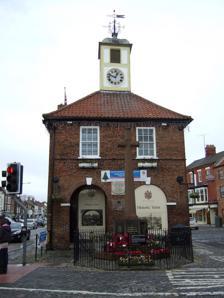
Building: Yarm Town Hall
Country: United Kingdom
Year built: 1710
Municipal building in Yarm, North Yorkshire, England Yarm Town Hall Yarm Town Hall Location High Street, Yarm Coordinates 54°30′33″N 1°21′15″W / 54.5092°N 1.3543°W / 54.5092; -1.3543 Built 1710 Architectural style(s) Dutch style Listed Building – Grade II Official name Town Hall Designated 5 May 1952 Reference no. 1329488 Shown in North Yorkshire Yarm Town Hall is a municipal building in the High Street in Yarm , North Yorkshire , England. The structure, which is the meeting place of Yarm Town Council, is a Grade II listed building . History The Second Boer War Memorial The first building on the site was a medieval tollbooth erected to enable the lord of the manor collect tolls from people on the north-south coaching route between London and Edinburgh . The town was an important coaching stop located just south of the bridge across the River Tees . A bell to be rung in case of flooding or fire was installed in the belfry in 1690: it was inscribed: "Si Deus pro nobis ouis contra nos." (English: If God is for us, who can be against us?) When the old tollbooth became dilapidated, the then lord of the manor, Thomas Belasyse, 3rd Viscount Fauconberg , decided to demolish it and to replace it with a new structure. The new building was designed in the Dutch style , built in red brick and completed in 1710. The building was arcaded on the ground floor, so that markets could be held, with a room for the administration of tolls on the first floor. The design involved a symmetrical main frontage with two bays facing south along the High Street; there were sash windows on the first floor and it featured a pyramid -shaped roof with a square clock tower, a belfry and a weather vane . The bell for the new building had been recovered from the old tollbooth. The new building continued to operate as a tollbooth, especially after the Catterick Bridge to Durham turnpike road opened in 1747, and was still referred to as a tollbooth in the early 19th century. The building also served as the venue for court hearings held by the lord of the manor and, later, by the local magistrates . It appeared, by 1824, to have a "ruinous and unseemly appearance" but, after repairs were carried out in the mid-19th century, it was described as "a neat building". After a heavy flood on 17 September 1771, a plaque was installed in the building to record the level of the flood and a second plaque, recording a less severe flood on 10 March 1881, was installed on the south elevation of the building following that event. Some of the arches were bricked up in 1888 to accommodate a set of imperial measures, typically held by local authorities to ensure tradesmen comply with the Weights and Measures Act 1824 . A plaque to commemorate the lives of service personnel who had served with the Prince of Wales's Own Regiment of Yorkshire and with the Imperial Yeomanry in the Second Boer War was installed on the south face of the building in the early 20th century and a memorial to commemorate the lives of service personnel who had died in the First World War was unveiled in front of the building by the Lord Lieutenant of the North Riding of Yorkshire , Sir Hugh Bell , on 12 June 1920. Another plaque to commemorate the lives of local people who had served on the local committee of the Stockton and Darlington Railway was installed on the face of the building to mark the centenary of the railway in 1925. The remaining open arches were bricked up when it was decided that the building should accommodate public toilets in the 1930s. For administrative purposes the town developed as a civil parish, and, after it was designated an ecclesiastical parish in 1865, the parish council, which became known as Yarm Town Council, continued to use the building as its regular meeting place. References